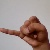
The image shows a hand gesture representing the letter 'J' in Indian Sign Language.